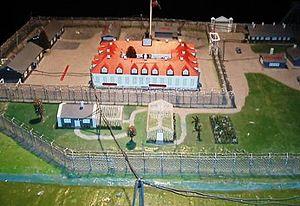
La camp de concentration de Falstad est un camp de concentration situé dans le comté de Nord-Trøndelag en Norvège.